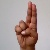
The image shows a hand gesture representing the letter 'U' in Indian Sign Language.